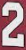
Number: 2